WTA 1000 Series singles records and statistics

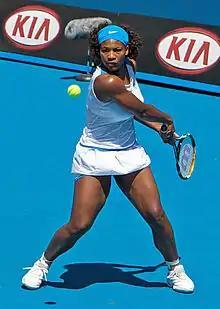
Serena Williams has won a record 23 WTA 1000 singles titles.

WTA 1000 is a category of tennis tournaments on the WTA Tour organized by the Women's Tennis Association.